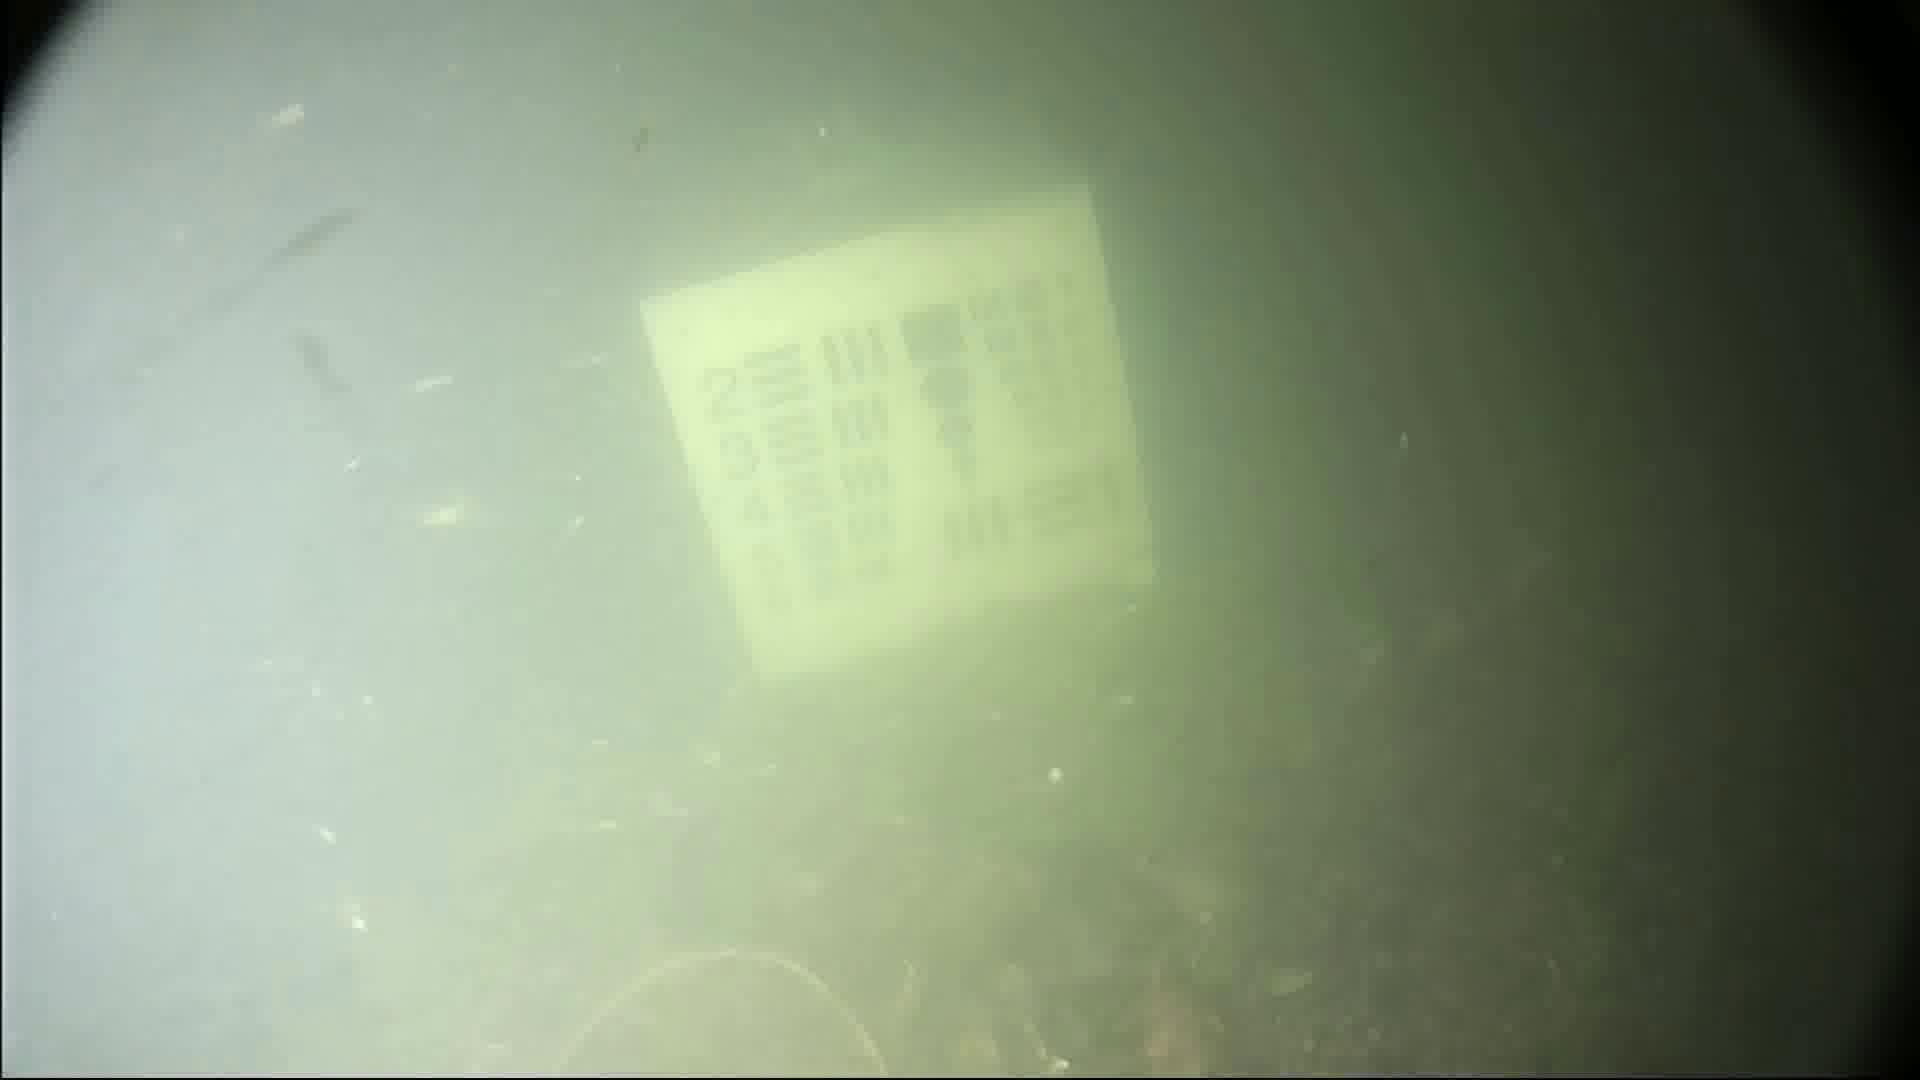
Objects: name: crab